Douzens

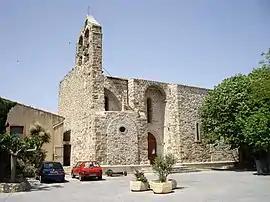
The church in Douzens

Douzens is a commune in the Aude department in southern France.